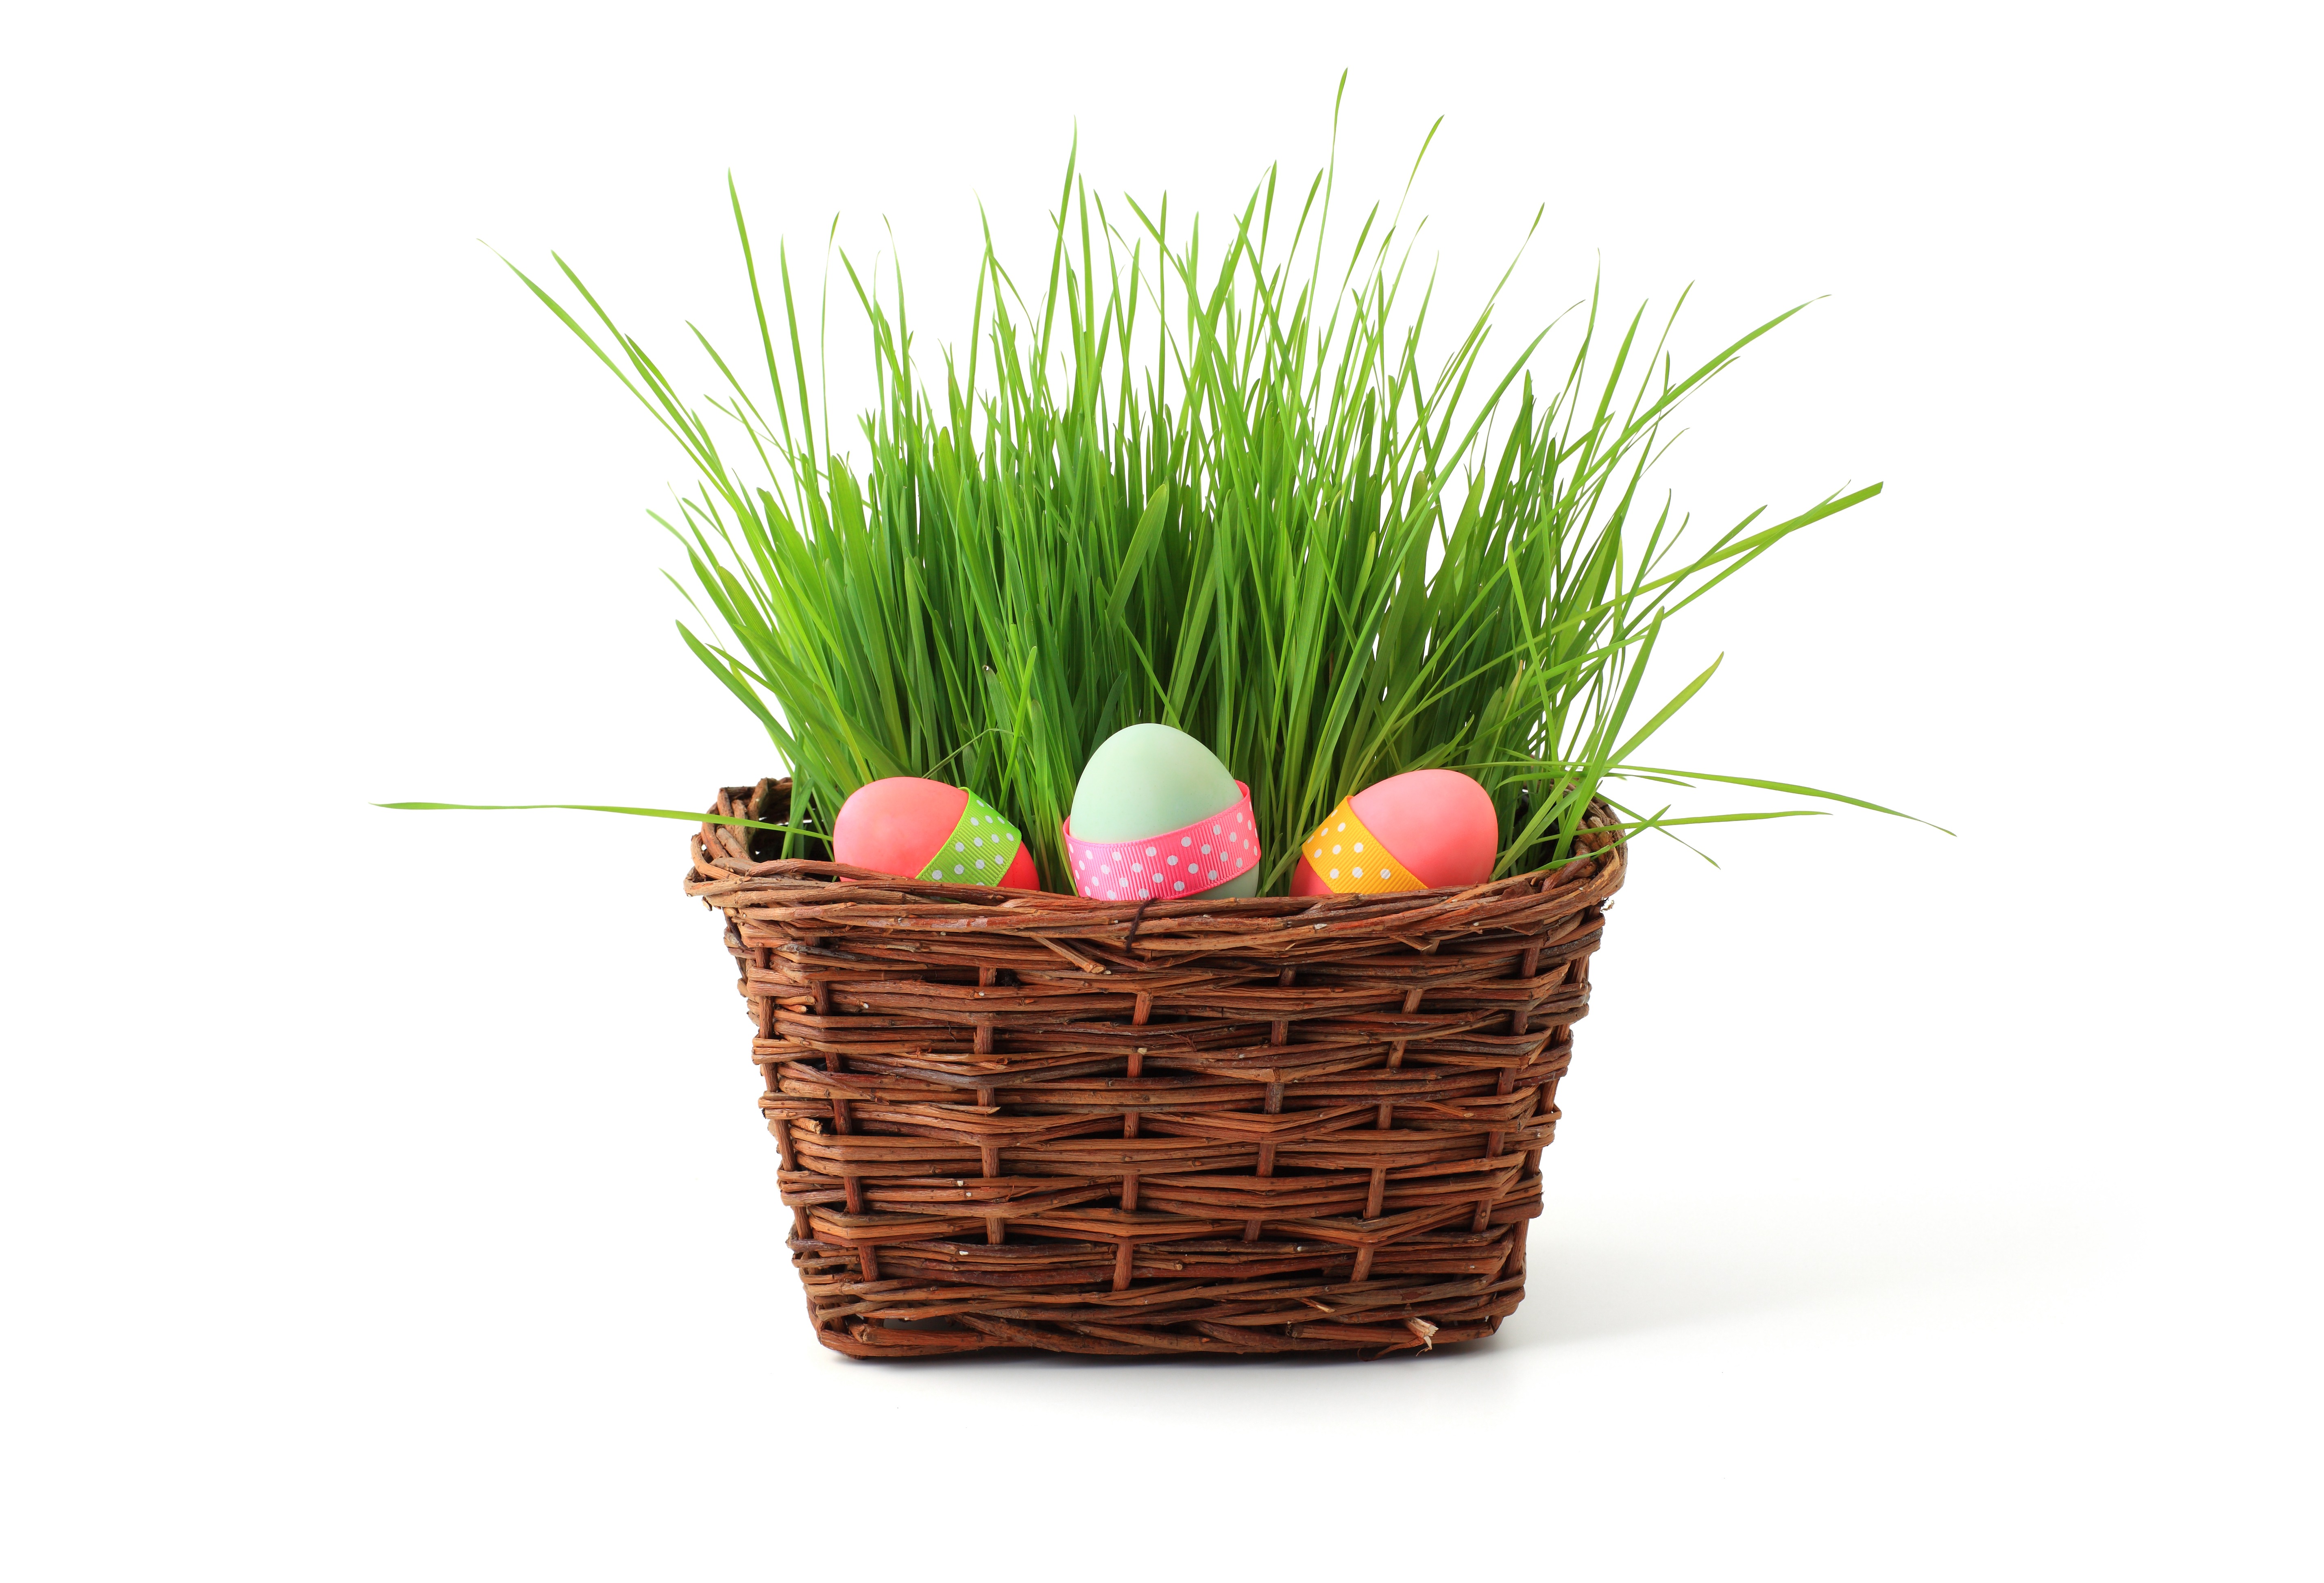
grass, plant, flower, food, produce, colourful, colorful, basket, eggs, flowerpot, easter, grass family